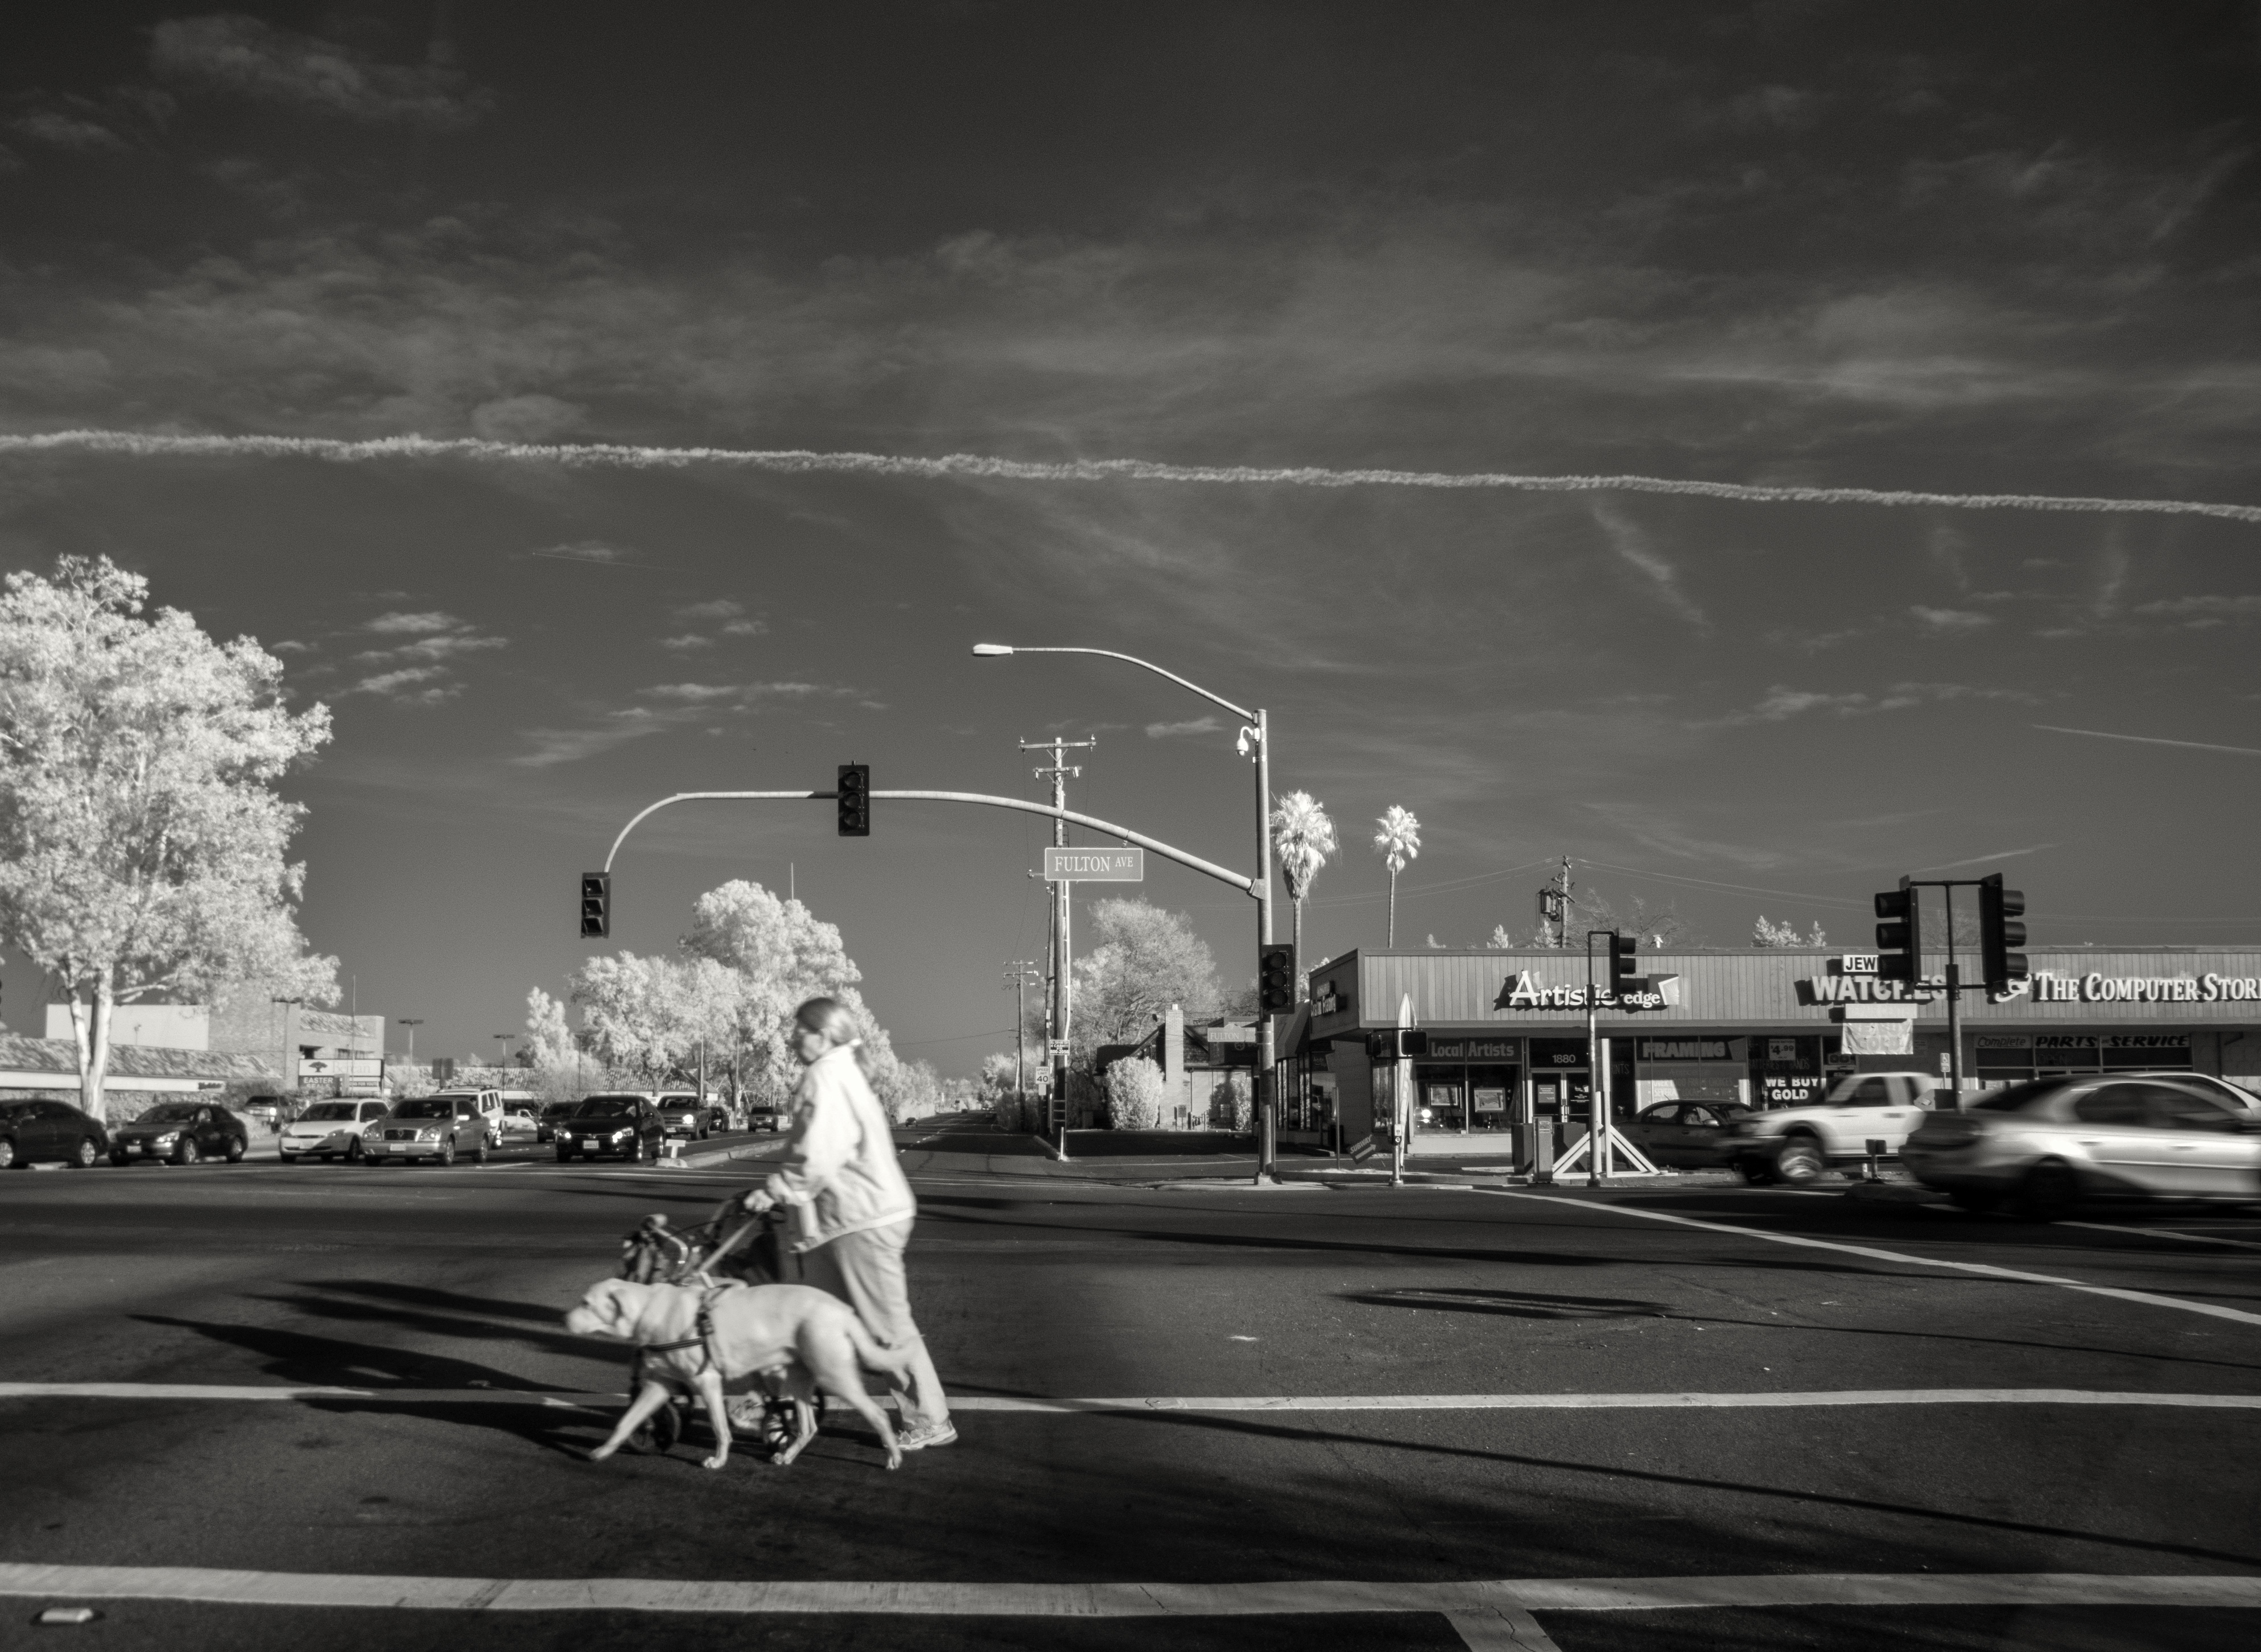
walking, light, black and white, white, street, night, photography, cityscape, darkness, street light, intersection, black, crosswalk, monochrome, lighting, ir, infrared, thelittledoglaughed, servicedog, guidedog, monochrome photography, film noir